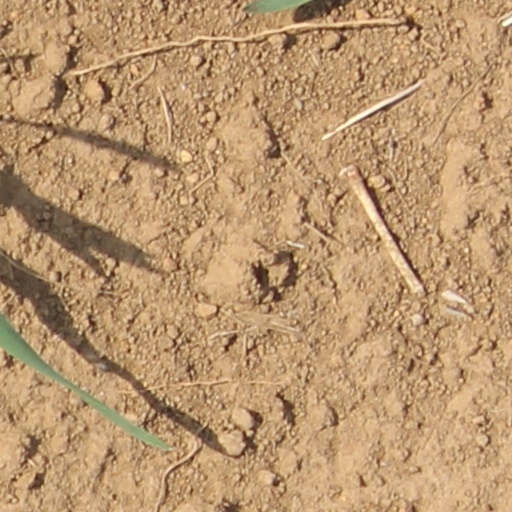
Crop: wheat